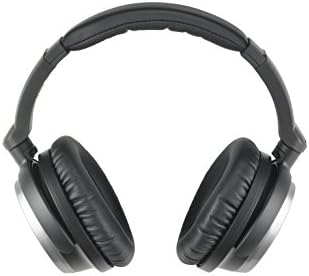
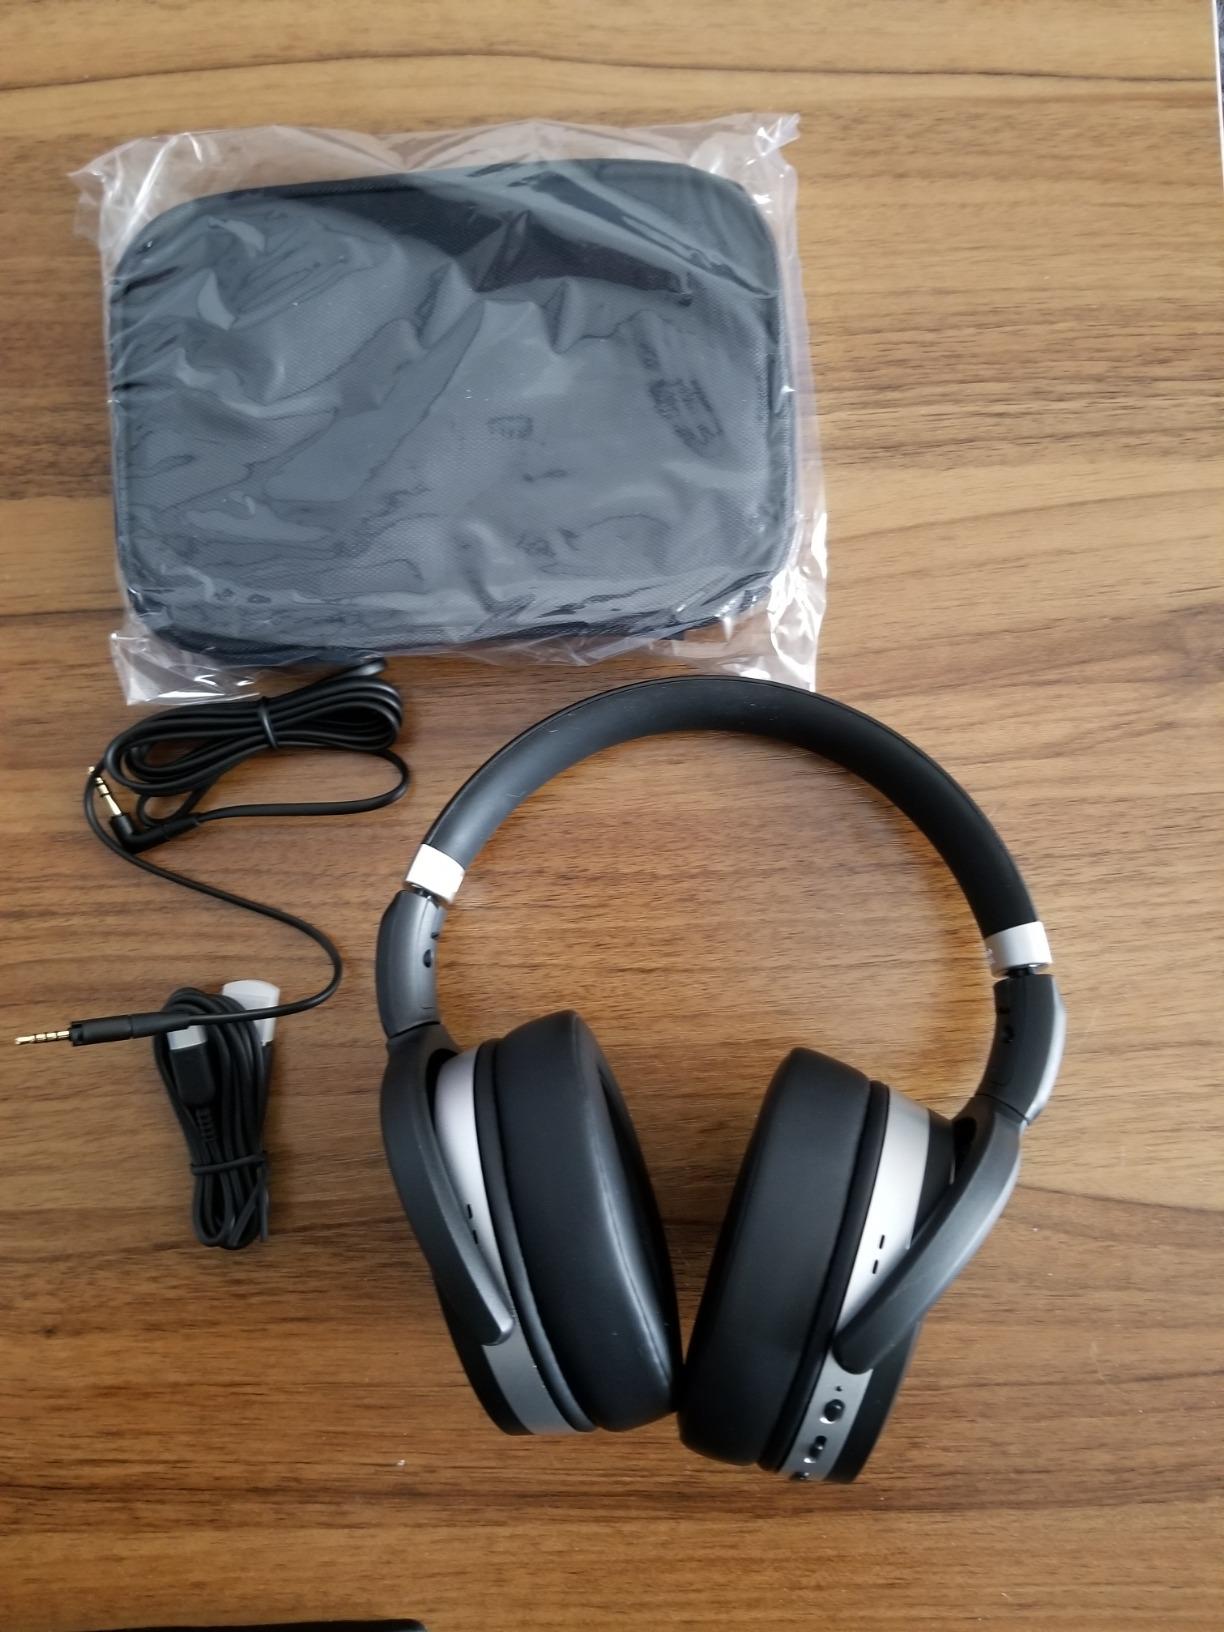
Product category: headphones
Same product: no